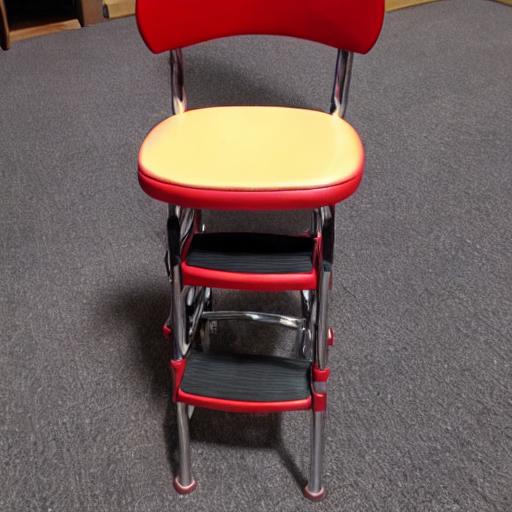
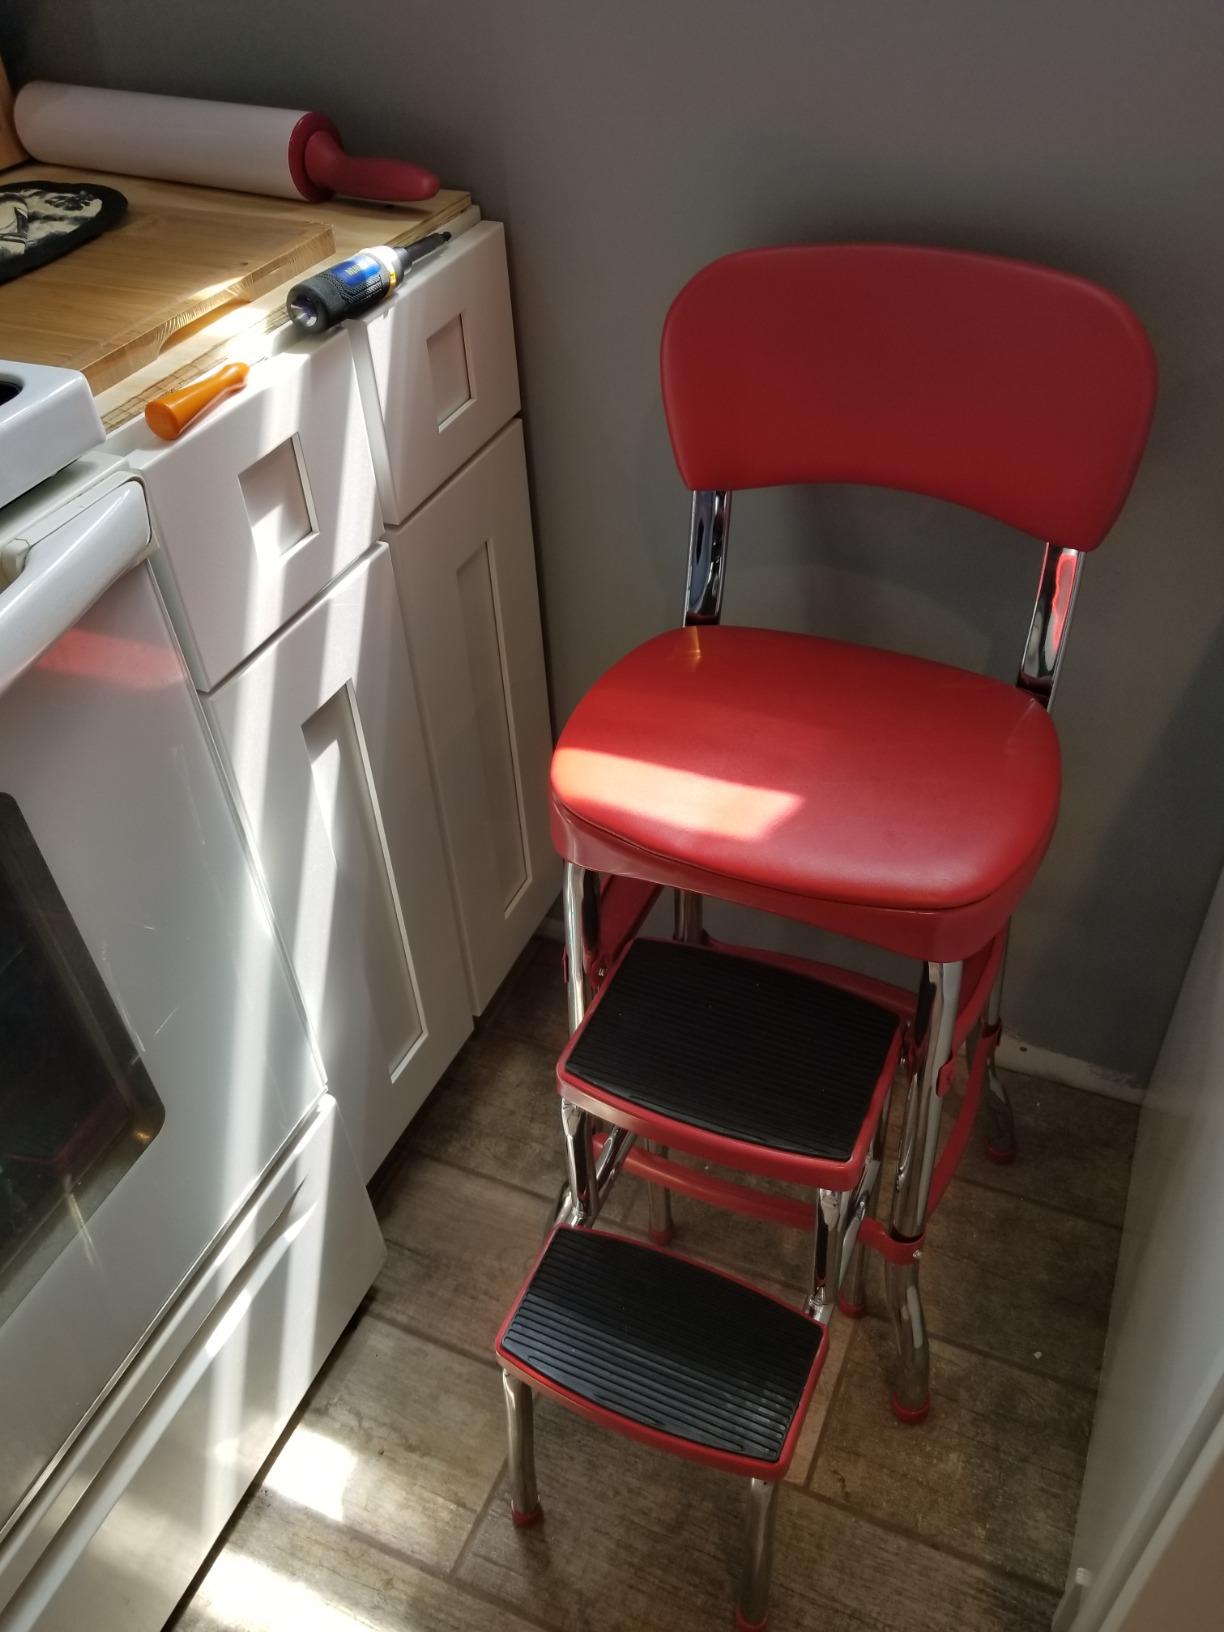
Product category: items_chair
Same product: no